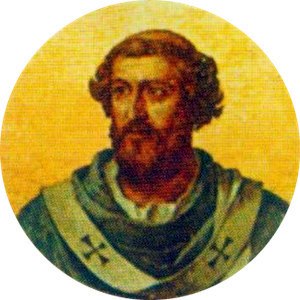
Paverækken / 1. årtusinde / 7. århundrede
Dette er en liste over paver, den romersk-katolske kirkes overhoved. Paverækken strækker sig tilbage til apostlen Peter.